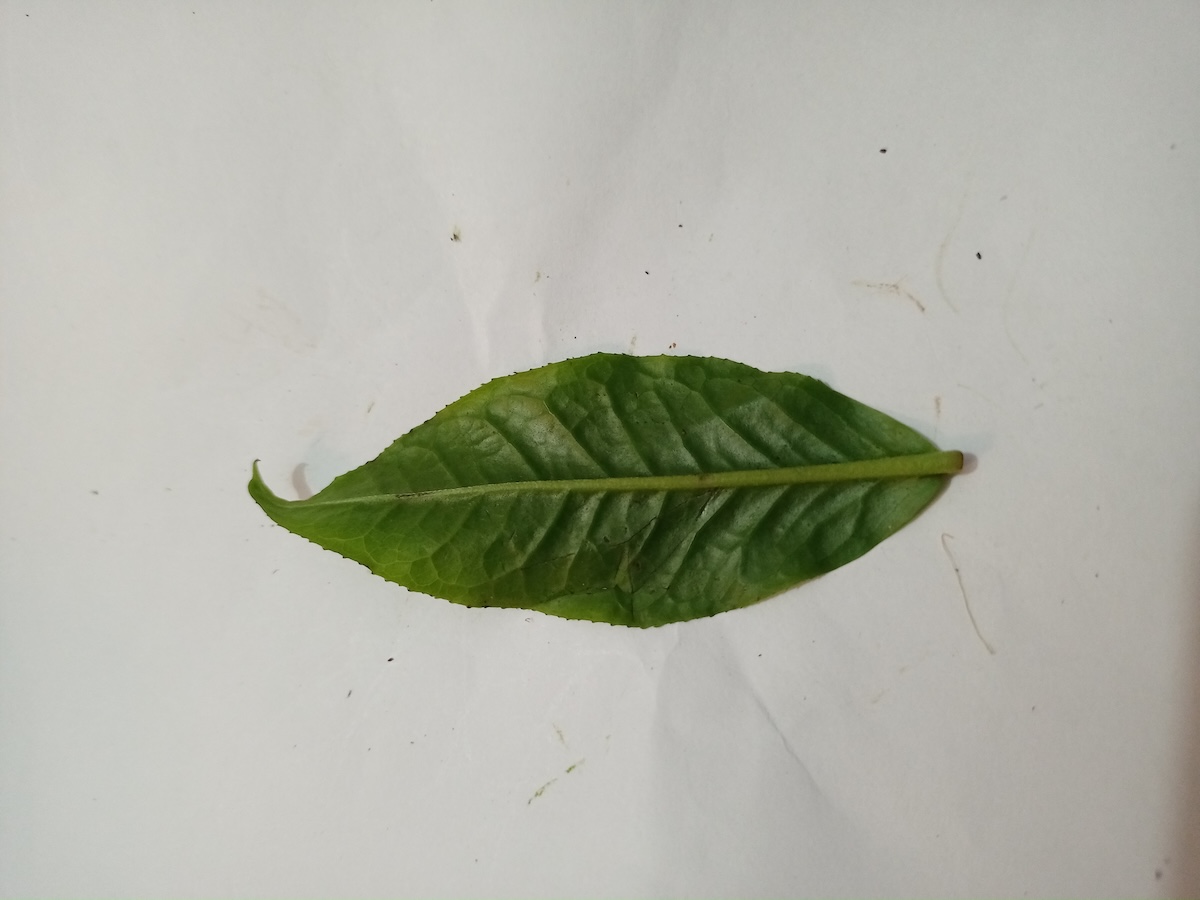
Label: Healthy leaf